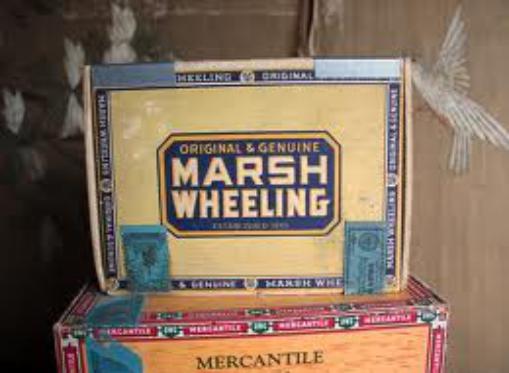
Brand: Marsh Wheeling
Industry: Necessities